Tomahawk Creek Huts

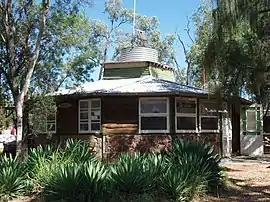
"The Lodge" hut, 2011

A stone hut known as "The Lodge", on lot 17, is the most substantial building in the area. It is 12-sided, a dodecahedron. The walls are made of "billy boulders", above which are horizontal logs between windows of various types using recycled materials. Around the base are air vents made from barrels with caps which can be opened to the exterior. Further ventilation is provided through the roof with slats of galvanised iron which can be opened from the inside, around the water tank that sits on the top of the roof, supported by a central pole. The roof is of galvanised iron. The hut has an electricity generator and a solar panel which charges 24 and 12 volt batteries. Inside is a wooden stove, its fireplace made from a fly wheel, and a conventional wood burning fuel stove. Similar to other huts in the area, any internal divisions are made of insubstantial materials, of hessian, scrap timber and iron.